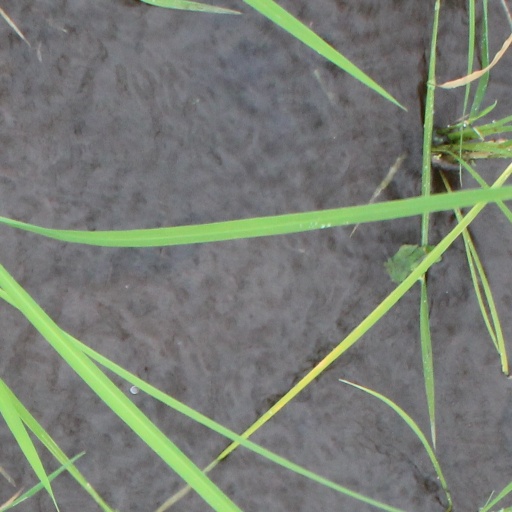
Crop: rice